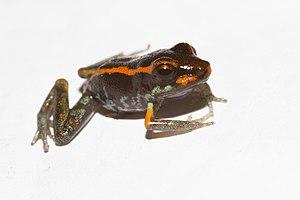
Pristimantis gaigei
Pristimantis gaigei est une espèce d'amphibiens de la famille des Craugastoridae.
Phyllobates vittatus est une espèce d'amphibiens de la famille des Dendrobatidae, qui vit au Costa Rica. Elle est appelée « phyllobate à bande » en français. Cet anoure de petite taille, qui peut atteindre jusqu'à 31 mm, se rencontre dans les forêts humides et les plaines, à une altitude comprise entre 20 et 550 m au-dessus du niveau de la mer.
Phyllobates lugubris est une espèce d'amphibiens de la famille des Dendrobatidae, qui vit au Costa Rica, au Nicaragua et au Panama. Elle est appelée « Phyllobate lugubre » en français. Cet anoure, qui peut atteindre jusqu'à 24 mm, se rencontre dans la litière des forêts humides de plaine et aux abords de celles de basse altitude, à une altitude comprise entre 10 et 650 m au-dessus du niveau de la mer.